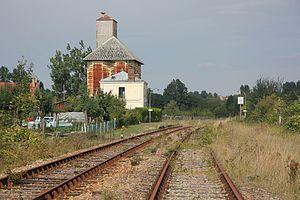
La gare de Neufmarché désormais désaffectée envahie par la végétation, Neuf-Marché, Seine-Maritime, France.
La gare de Neufmarché est une gare ferroviaire française de la ligne de Saint-Denis à Dieppe située sur le territoire de la commune de Neuf-Marché dans le département de la Seine-Maritime en région Normandie.